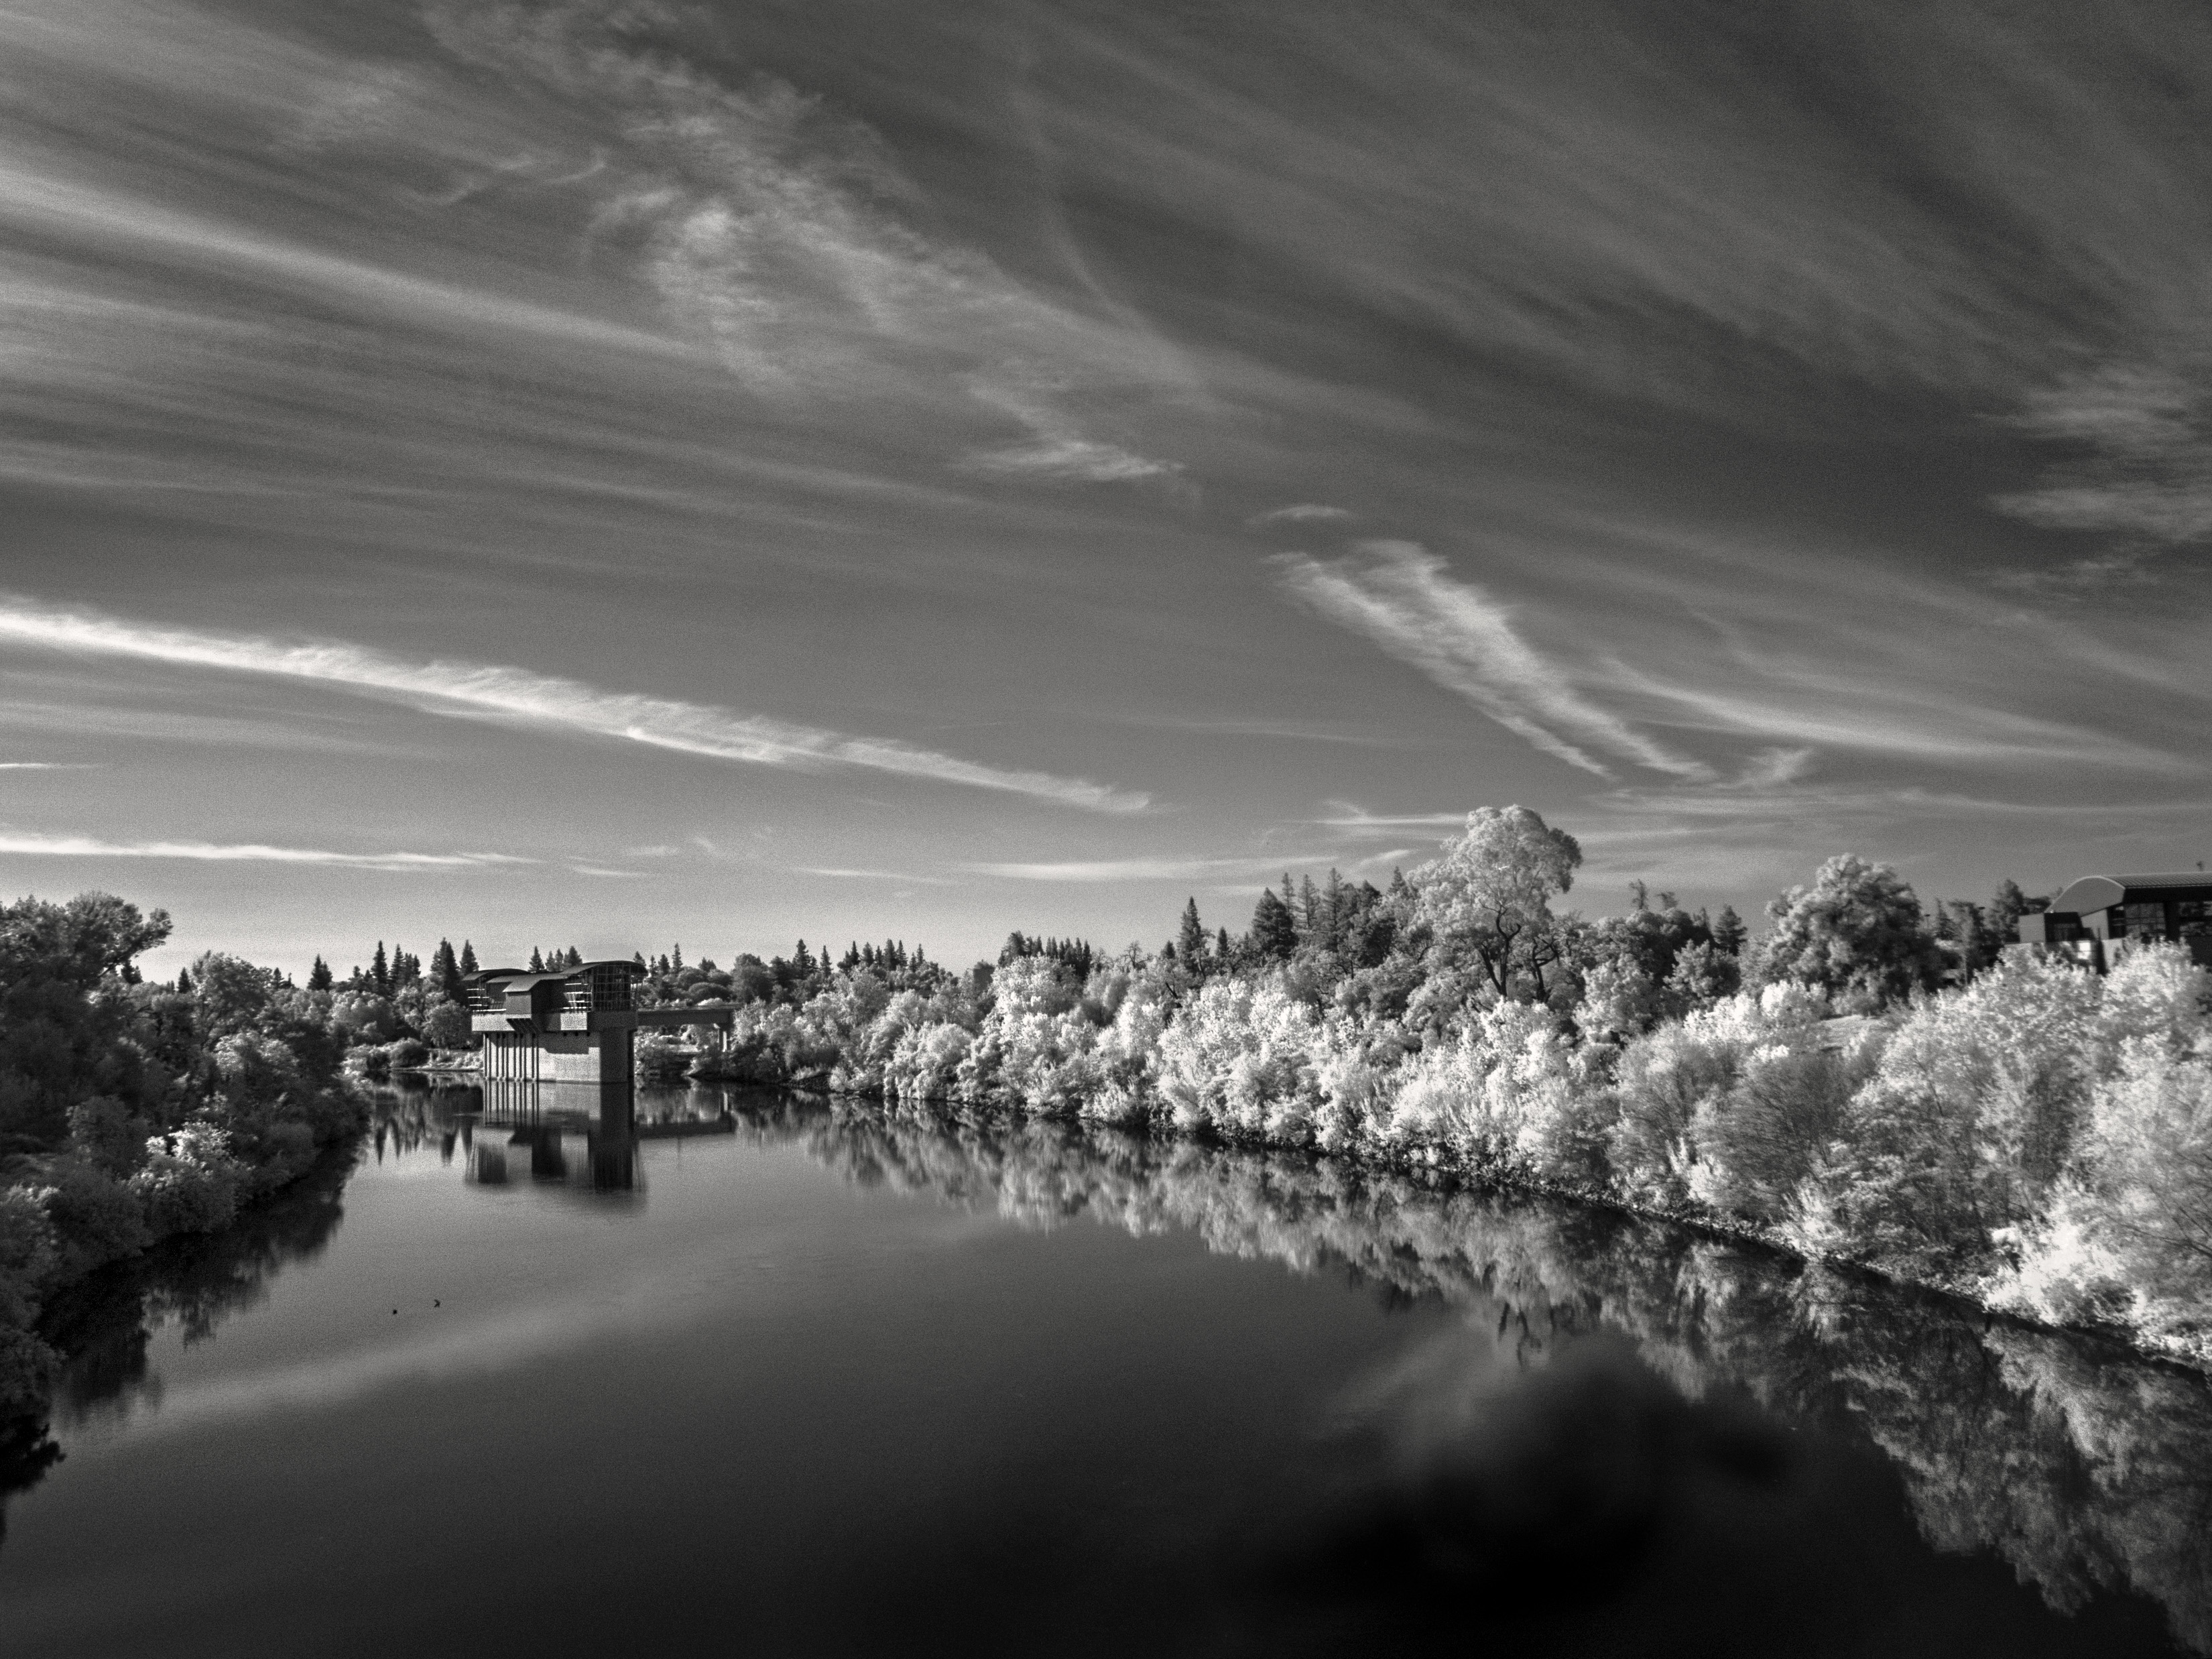
sea, nature, horizon, light, cloud, black and white, sky, white, photography, sunlight, morning, wave, dawn, atmosphere, dusk, evening, reflection, weather, darkness, black, monochrome, 2015, americanriver, 365, sacramento, americanriverparkway, 3652015imstillstanding, monochrome photography, atmospheric phenomenon